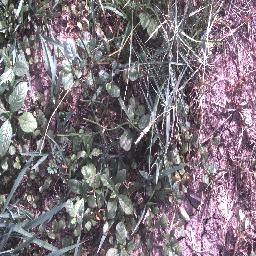
Label: negative